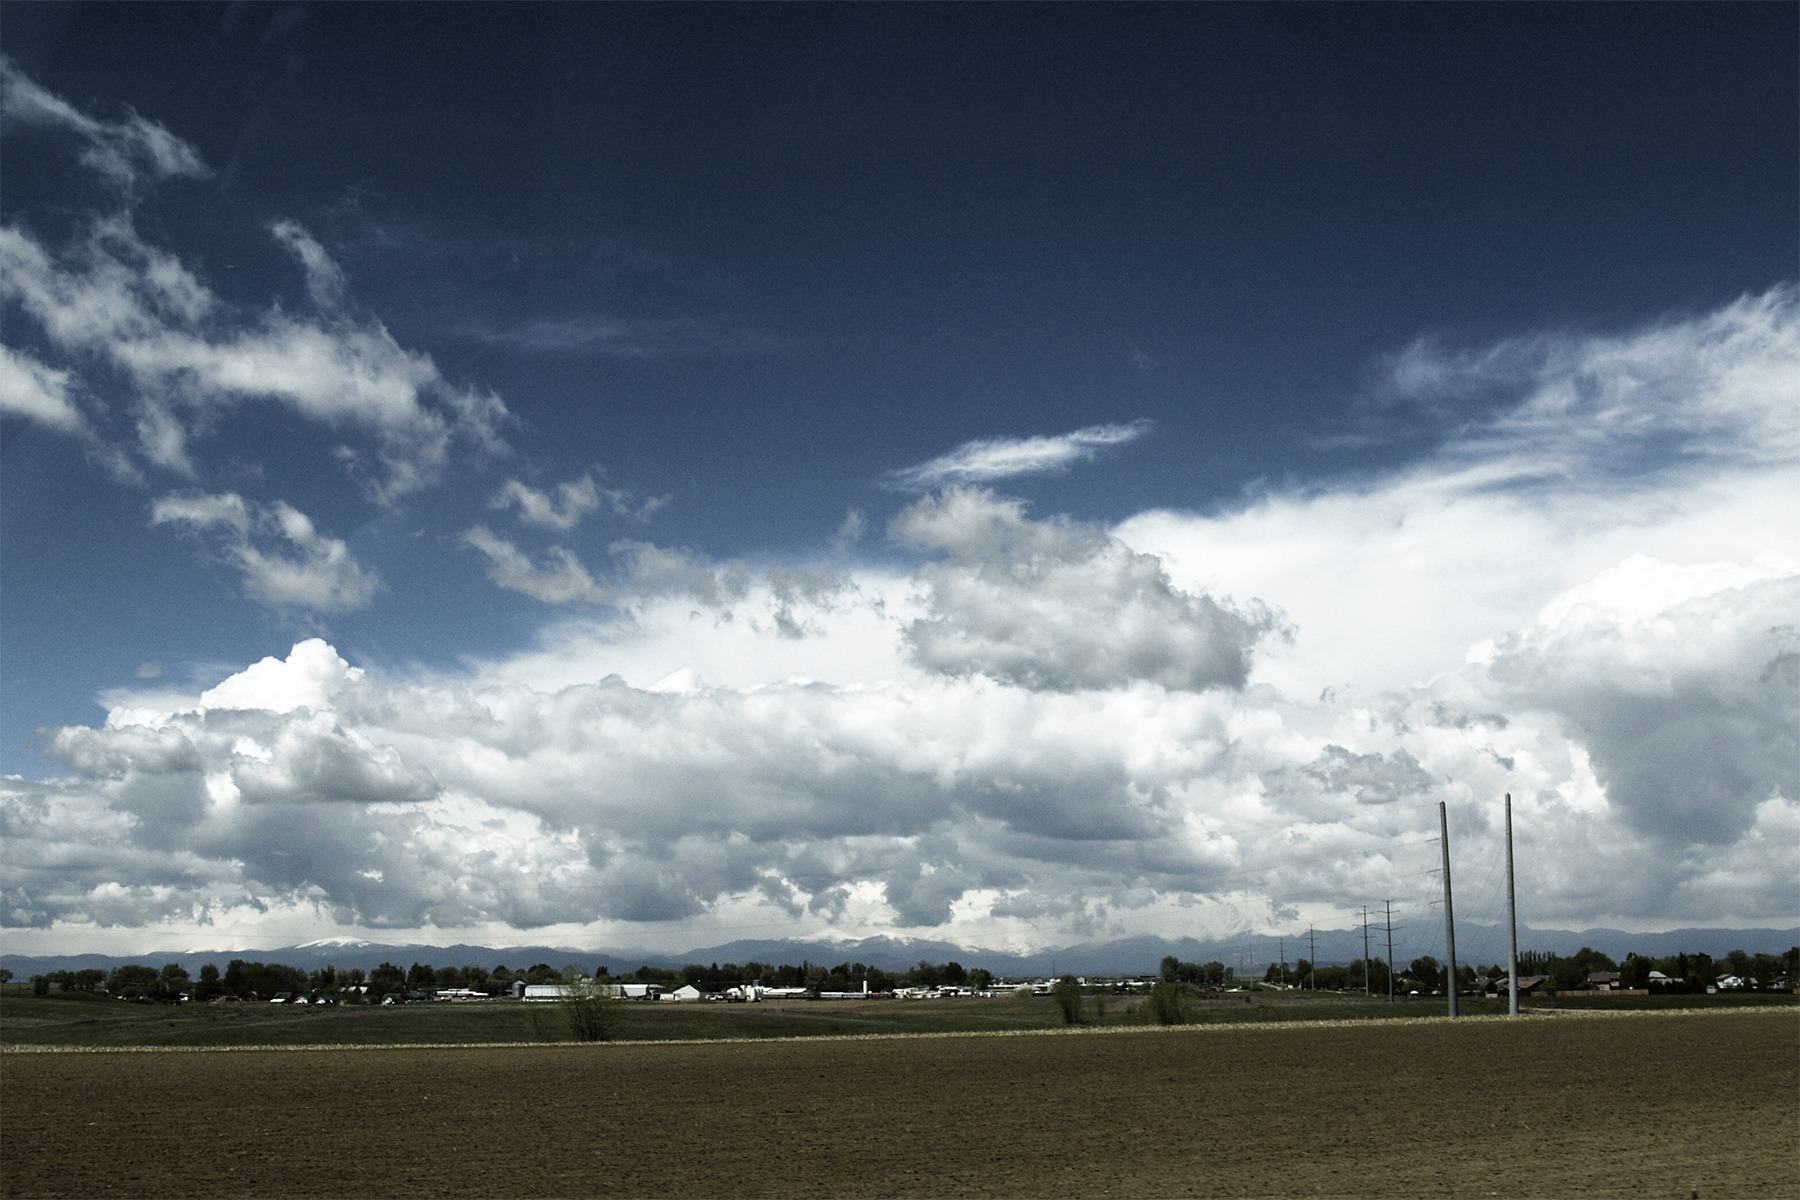
landscape, nature, horizon, cloud, sky, field, prairie, wind, atmosphere, dusk, weather, usa, cumulus, plain, clouds, colorado, thunderstorm, rural area, meteorological phenomenon, atmosphere of earth